The twin relics of barbarism

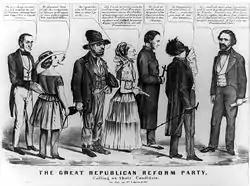
Political cartoon illustrating voters expressing their concerns to the first Republican Party candidate John C. Fremont. Their concerns include issues such as the abolition of slavery and the equality of men and women.

The 1856 Republican National Convention was held from June 17 to 19, in Philadelphia, Pennsylvania, with the aim to nominate a Republican candidate for president in the upcoming election. Only two years prior, the Republican Party had been formed to fight the expansion of slavery, specifically, in the western territories. This convention was prefaced by an informal convention in February of the same year, to establish the national organization and properly delegated officials in preparation for the official conventions four months later.